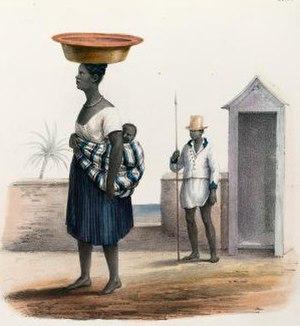
San Iago. (Iles du Cap vert.). Soldat noir et négresse